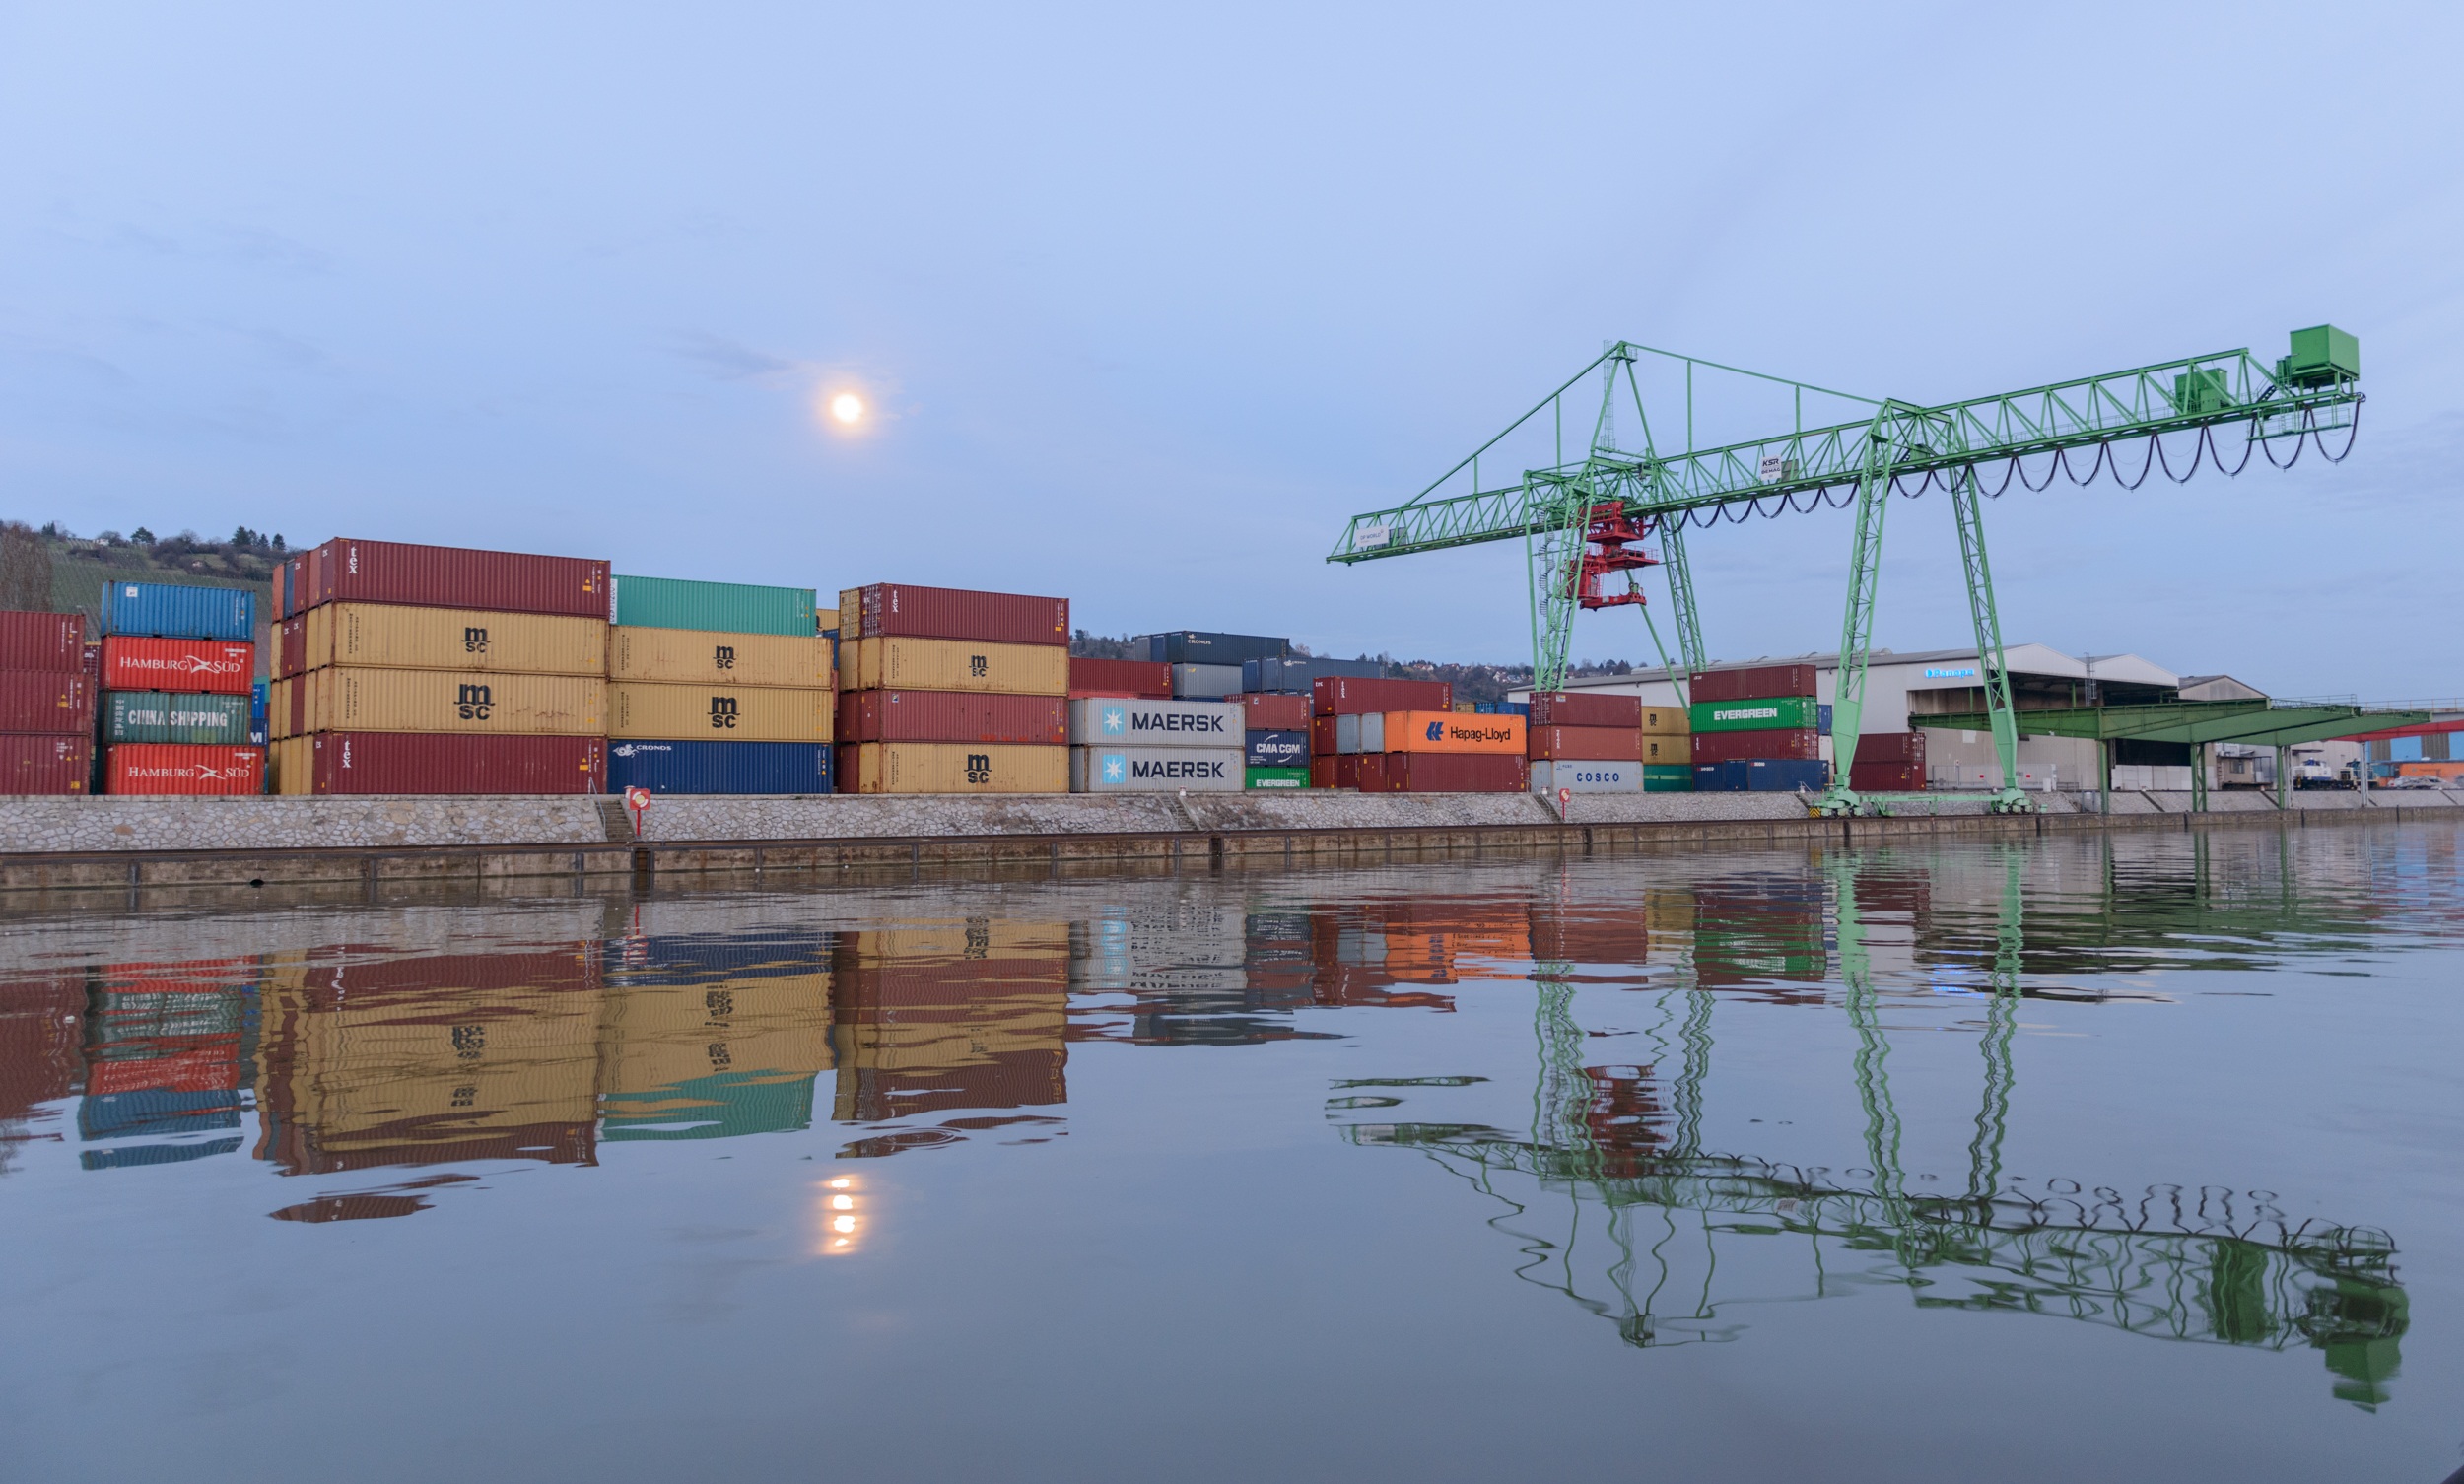
dock, evening, vehicle, port, moon, stadium, container, stuttgart, neckar, container ship, container terminal, container handling, handling goods, container gantry crane, container platform, sport venue